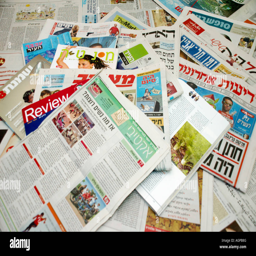
a collection of newspapers magazines and publications